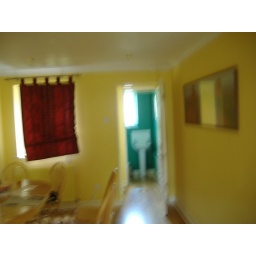
Reception - looking towards front of house (hall room and loo/sink room in background). Front window has blind down.